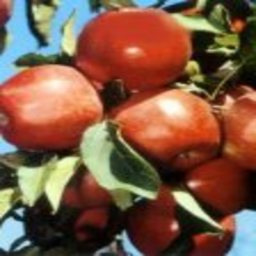
Label: Apple